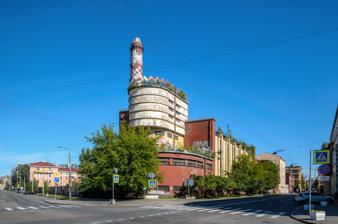
Building: Red Banner Textile Factory
Country: Russia
Year built: 1937
The power station of the Red Banner Factory, seen in August 2015 The Red Banner Textile Factory ( Russian : Трикотажная фабрика «Красное Знамя» ; Trikotazhnaya fabrika "Krasnoye Znamya" ) in Leningrad (now St Petersburg ), Pionerskaya ulitsa (Pioneers street), 53 was designed by Erich Mendelsohn and later partly redesigned by S. O. Ovsyannikov, E. A. Tretyakov, and Hyppolit Pretreaus (the senior architect of the project). Built in 1926–1937. Mendelsohn was the first foreign architect in 1925 to be asked to design in the USSR , on the basis of his dynamic, futuristic Expressionist architecture . A model was made of a large factory, similar though more functionalist in appearance to his earlier Luckenwalde hat factory. Mendelsohn made several trips to the USSR during its construction. He was inspired by the country's Constructivist architecture , and wrote a study entitled Russland-Europa-Amerika .  However, the primitive construction techniques of the time were insufficient to realise the structure in full, and liberties were taken with Mendelsohn's design. Mendelsohn participated only in the first stage of the project in 1925–1926. He drew an initial (later modified) plan of the factory and designed the power station of the factory, officially recognized as an object of Russian historical and cultural heritage (built in 1926). The other buildings were completed by S. O. Ovsyannikov, E. A. Tretyakov, and Hyppolit Pretreaus in 1926—1928 and 1934—1937. Now the entire complex of buildings of this factory is included in the List of newly revealed objects of historical and cultural heritage , issued by the government of Saint-Petersburg in 2001 (with additions of 2006). Mendelsohn disowned the building after its completion in 1926, although he would frequently make use of the model as an example of his approach to industrial architecture. The factory is still partly in use as storage space. After many years of abandonment and decay, by 2017 the chimney seen in the picture above had been removed, and plants are growing on the roof. With a change of ownership, by early 2018 the exterior had been restored. In mid 2019 the unrestored interior was open for tours. References